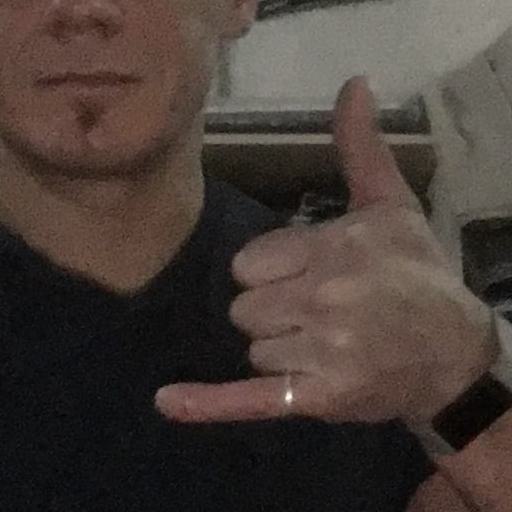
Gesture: call